Sylwia Chutnik

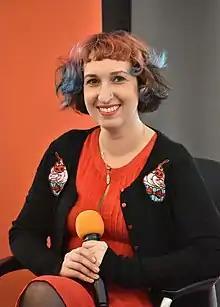

Sylwia Chutnik (born 1979 in Warsaw) is a Polish novelist, writer, feminist and social activist.